Ilmington Downs

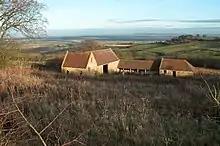
Stoke Hill Barn on the Ilmington Downs

The Ilmington Downs are a large open area situated in Warwickshire, just above the small village of Ilmington. It is the highest point in Warwickshire at 858 feet with good views of that part of the Cotswolds.